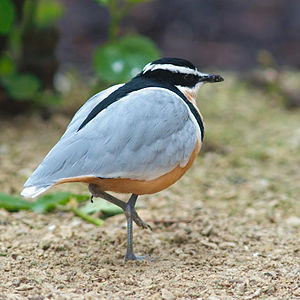
Krokodillevogter / Adfærd / Påstået forhold til krokodiller
Krokodillevogter, er en vadefugl, det eneste medlem af slægten Pluvianus. Den var tidligere placeret i Glareolidae familien, men betragtes nu som det eneste medlem af sin egen familie Pluvianidae.